Rajiv Gandhi School of Intellectual Property Law

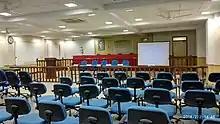
Moot Court Room - Rajiv Gandhi School of Intellectual Property Law, IIT Kharagpur

Despite a gruelling academic schedule, the students involve themselves in numerous activities. The School currently has a Cultural club, a Wall Journal committee, a Moot Court Society (MCS) and a Training & Placement Cell (TnP). All of these are managed by students with the help of faculty. The School also has a Legal Aid and Intellectual Property Facilitation Cell which offers free consultation over legal and IP matters to the general public, students and IIT community. Legal Aid Cell has organised many legal aid camps.